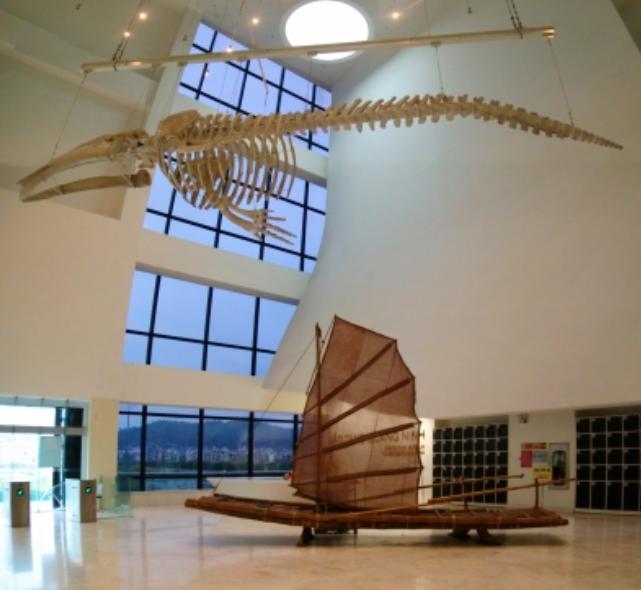
bộ xương được treo ở phía trên đầu của mô hình thuyền